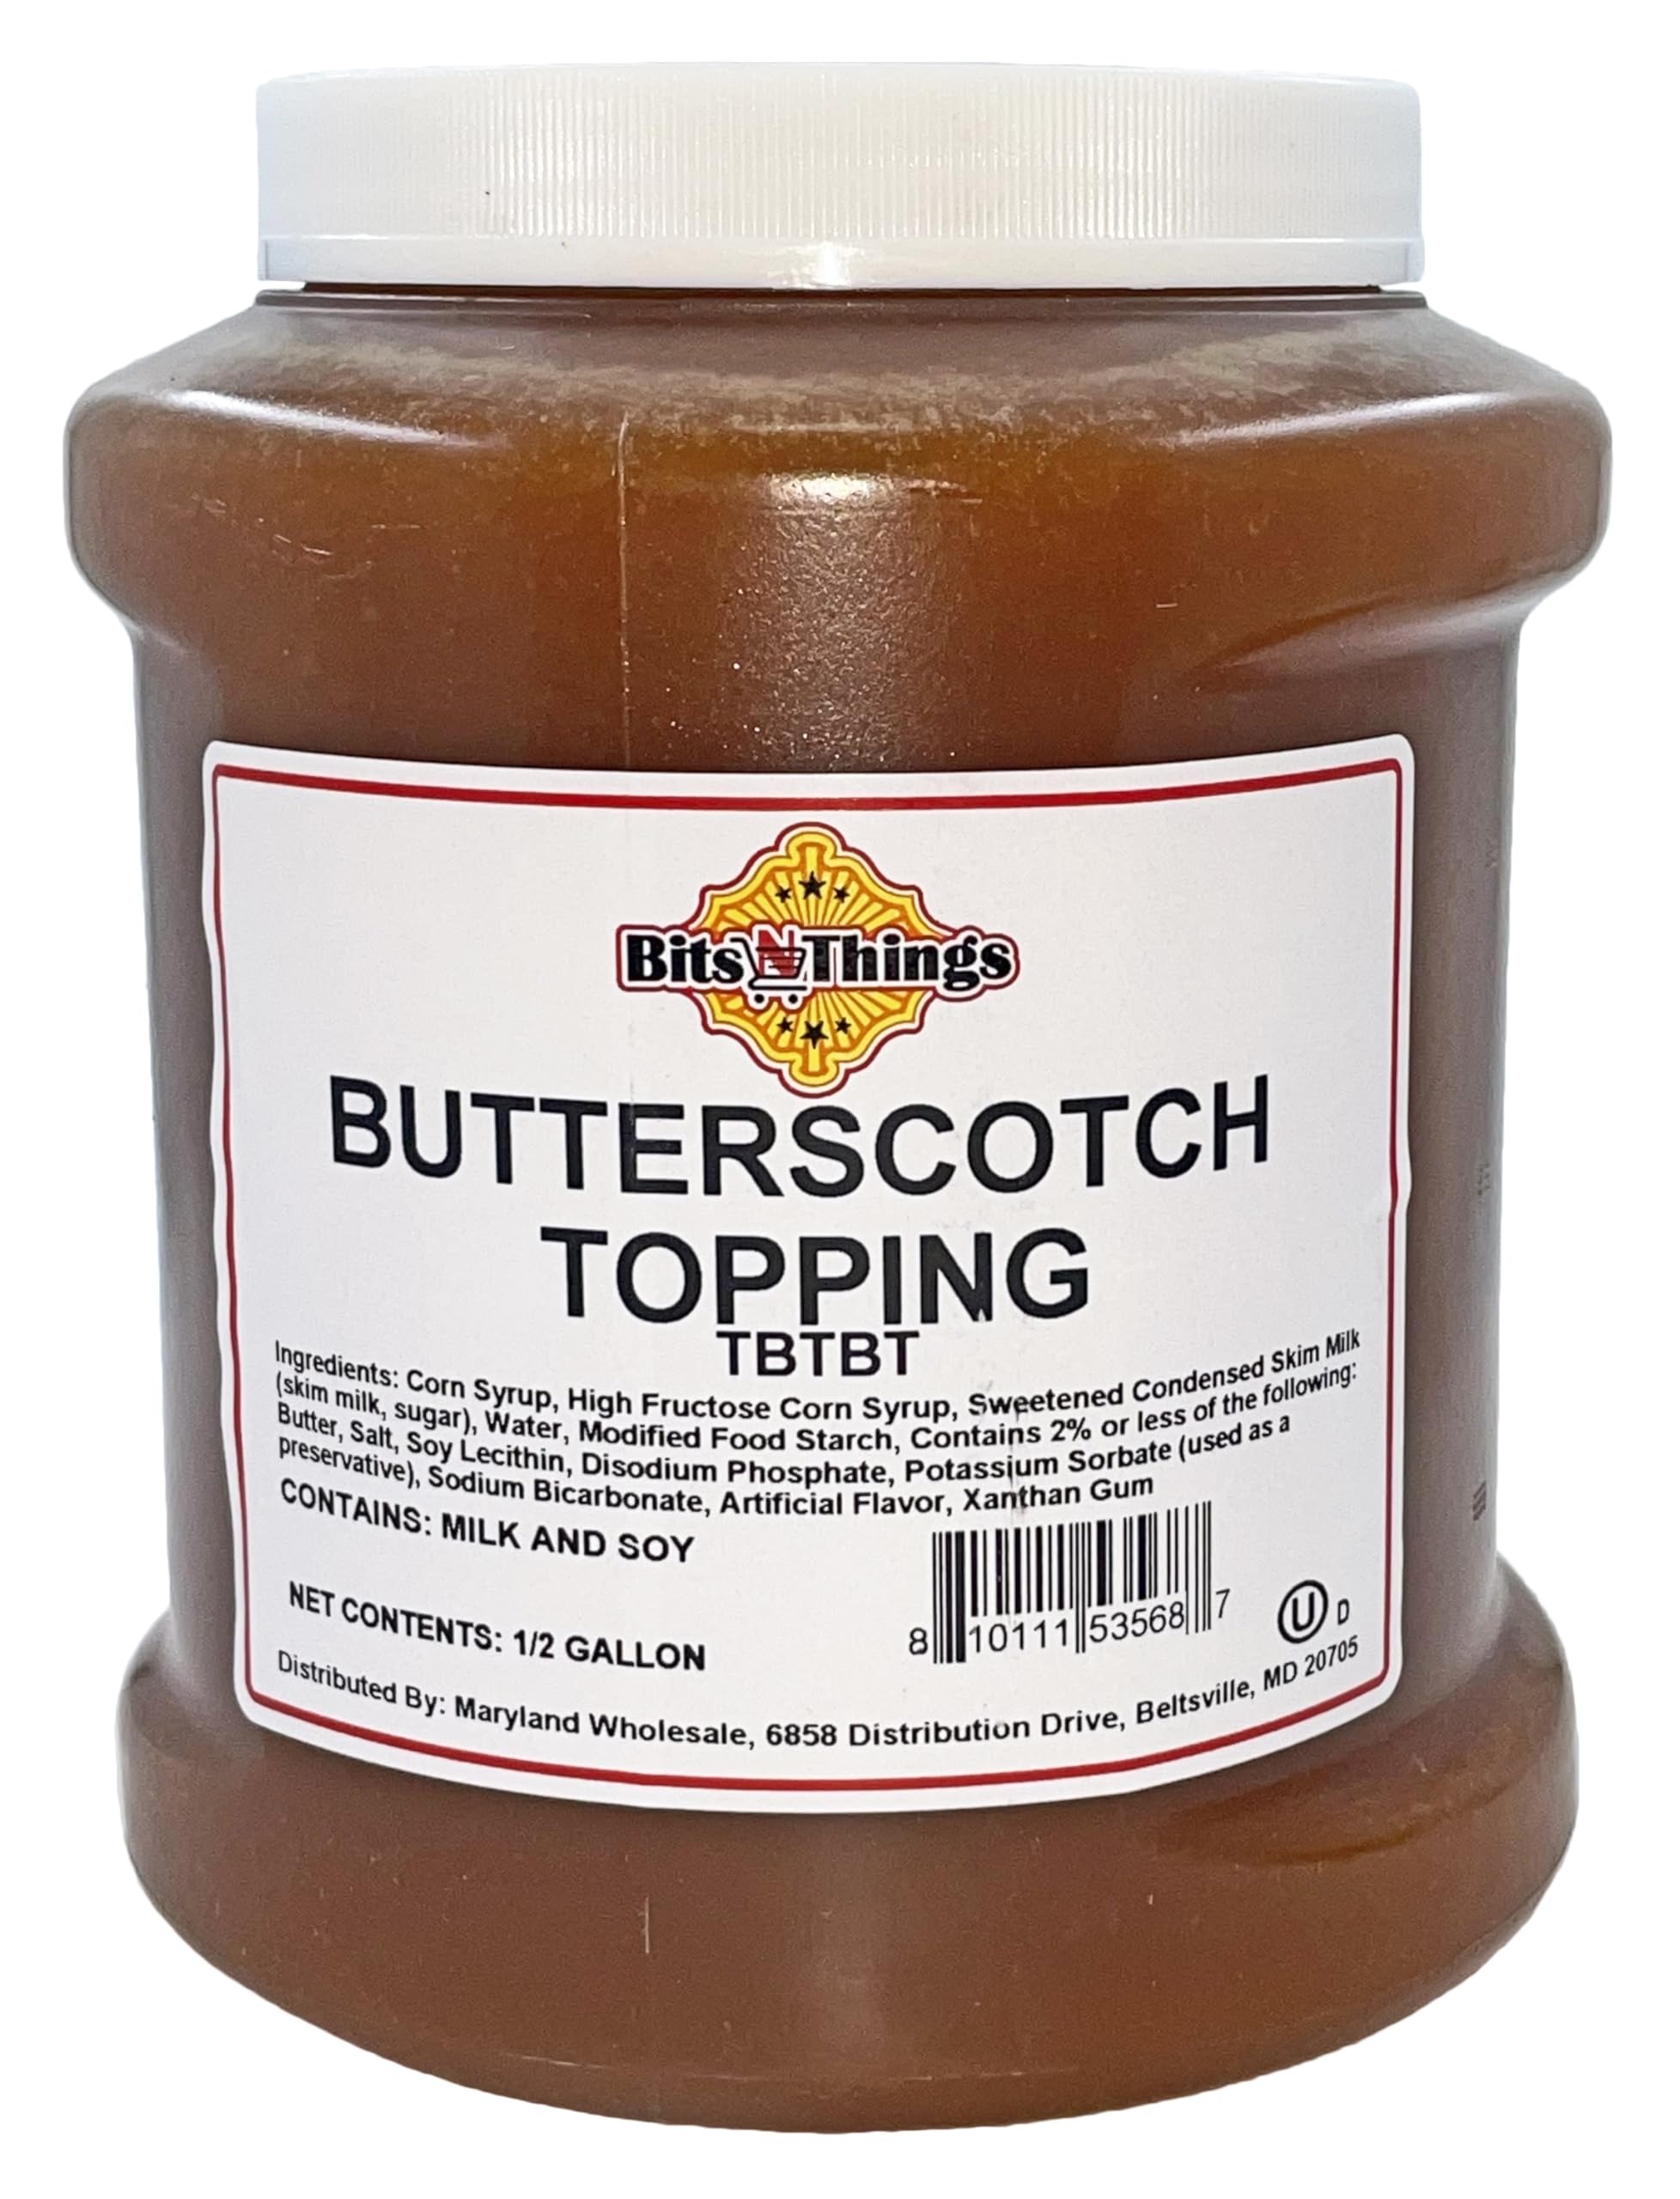
Item Name: Bits N Things Butterscotch Dessert Topping | Ice Cream, Sundaes, Pie | Kosher | 64 oz.
Bullet Point: Classic, creamy, sweet butterscotch toppings
Product Description: Add the perfect finishing touch to your dessert offerings with this butterscotch dessert / sundae topping. Featuring a thick, rich consistency and a sweet, buttery, slightly salty flavor, this product will satisfy your customers' cravings for classic butterscotch! You can use it right out of the can or warm it up for an extra indulgent treat. This bulk 1/2 gallon supply will keep your establishment well-stocked with this delicious topping. The container features a resealable cap that twists on or off to lock in freshness, so you can preserve any unused product. To maintain this product's freshness, it's recommended to refrigerate it after opening.
Value: 88.0
Unit: Ounce

Price: 26.26